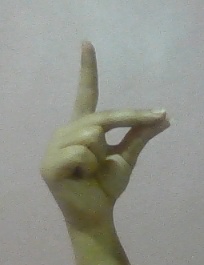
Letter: ta